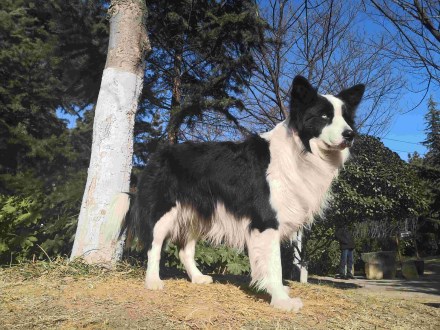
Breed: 2594-n000109-Border_collie